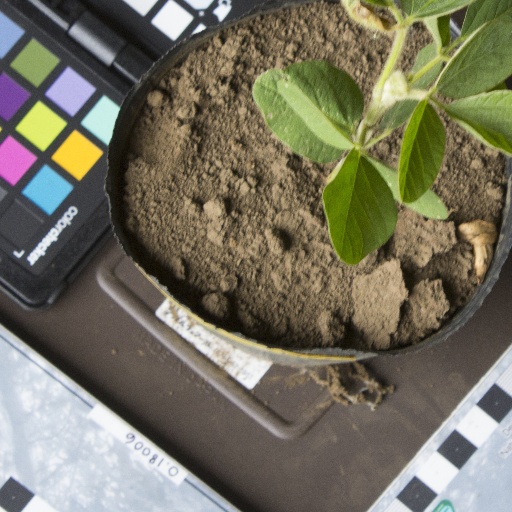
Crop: soybean